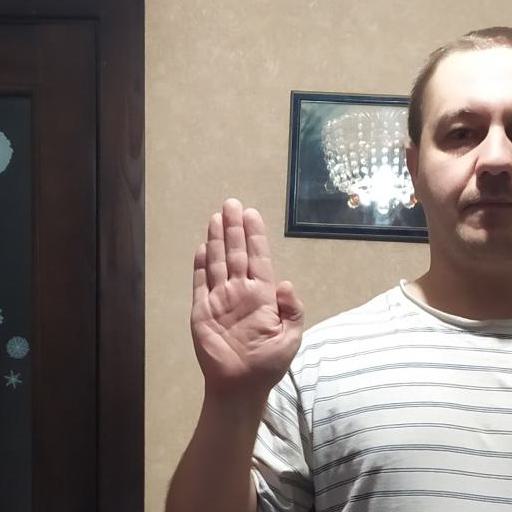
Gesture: stop